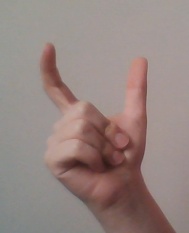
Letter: nun